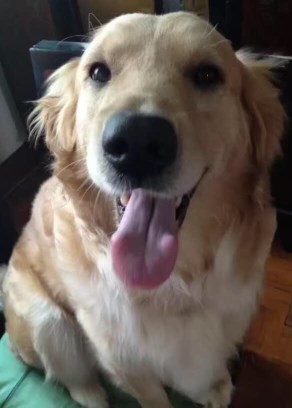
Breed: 5355-n000126-golden_retriever